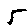
Label: 5